Ted DiBiase

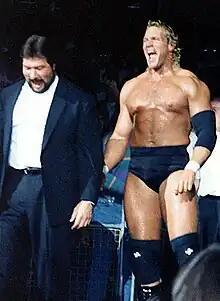
DiBiase managed many wrestlers in his Million Dollar Corporation stable, including Sycho Sid.

Shortly after Royal Rumble 1992, DiBiase quietly dropped Sherri as his valet (so she could manage Shawn Michaels) and officially formed the tag team Money Incorporated with Irwin R. Schyster (IRS). The duo, mostly managed by Jimmy Hart, won the WWF Tag Team Championship three times between February 1992 and June 1993. Their first reign came on February 7, 1992, when they defeated The Legion of Doom for the titles. Money Incorporated then feuded with The Natural Disasters (Earthquake and Typhoon). They defended the title against the Natural Disasters at WrestleMania VIII and lost the match by count-out, thus retaining the title. On July 20, they lost the title to the Natural Disasters.